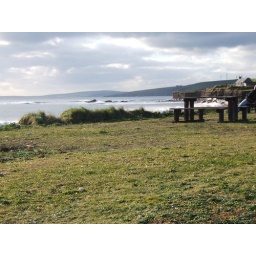
Picnic table by the beach